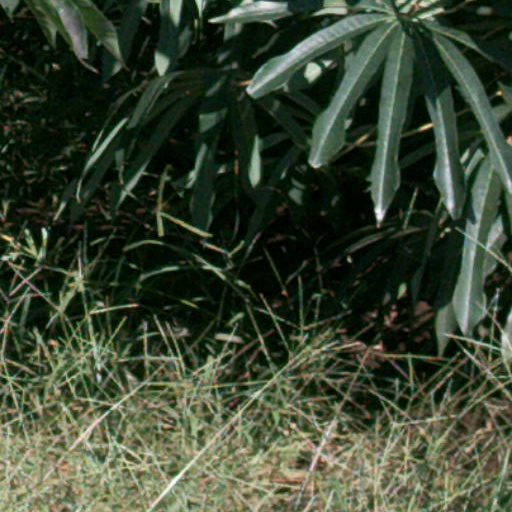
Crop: cassava